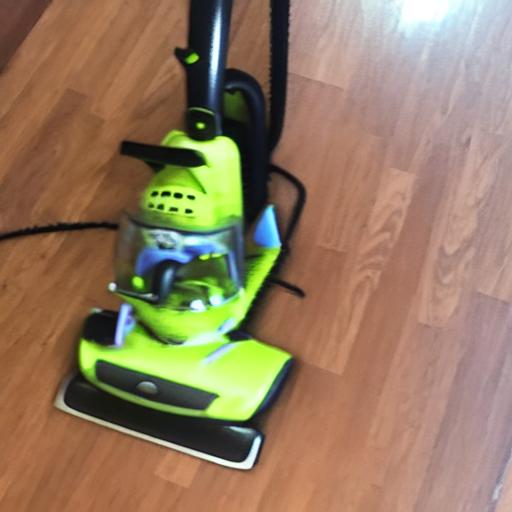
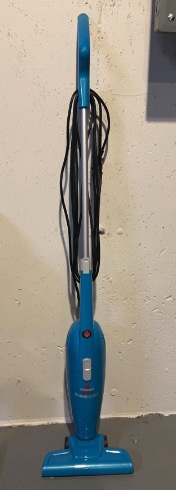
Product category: items_vacuum
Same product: no